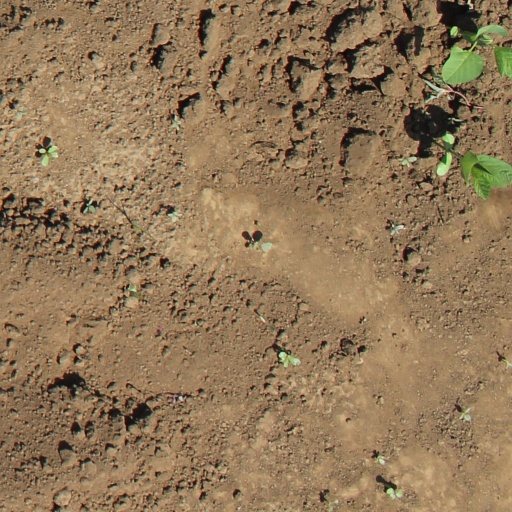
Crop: soybean